Chloe Smith

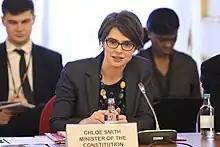
Smith in 2018

In January 2018, during the 2018 British cabinet reshuffle by Theresa May, Smith was appointed Parliamentary Secretary for the Constitution, a role she had previously held under David Cameron. In February 2020, Smith was promoted to Minister of State by Boris Johnson.